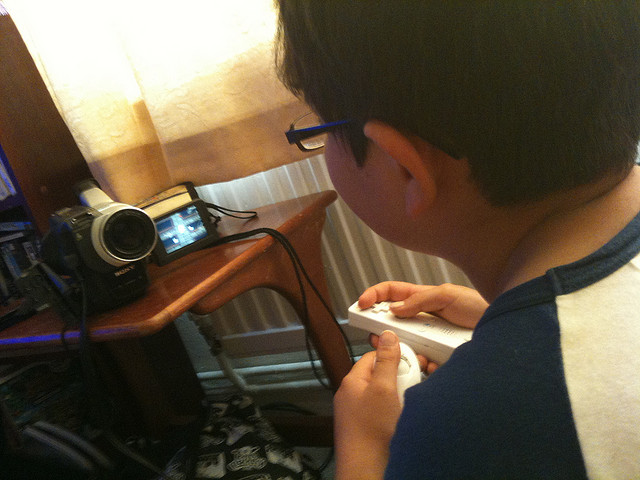
user: Given an image and a question. Answer the question in a short answer. Question: What kind of camera is the man using? Short Answer:
assistant: webcam